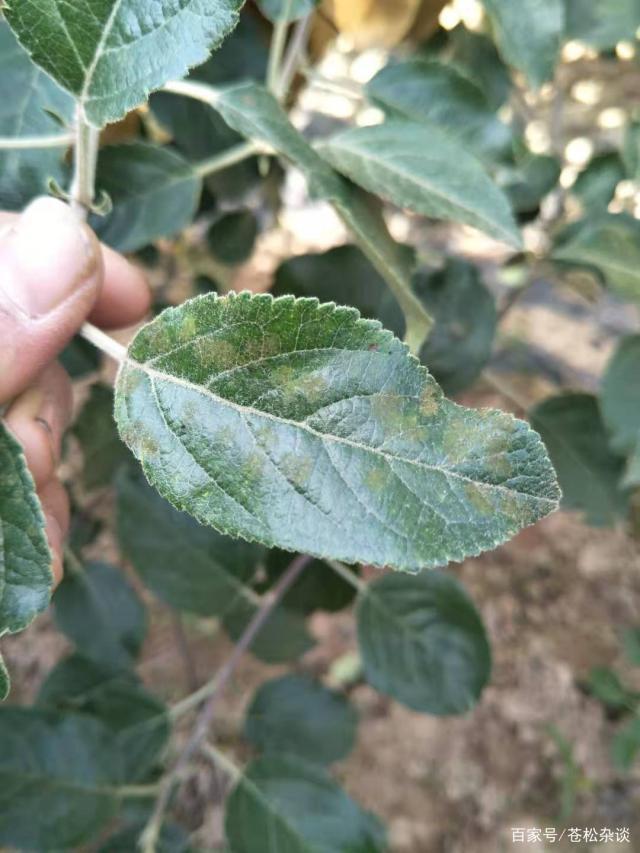
Plant: Apple
Disease: apple scab